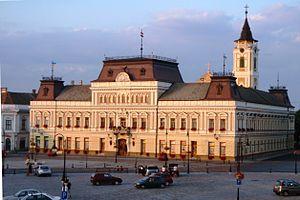
Baja est une localité hongroise, ayant le rang de ville dans le comitat de Bács-Kiskun. Chef-lieu de la micro-région de Baja, elle est considérée comme la capitale hongroise des pêcheurs.